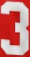
Number: 3